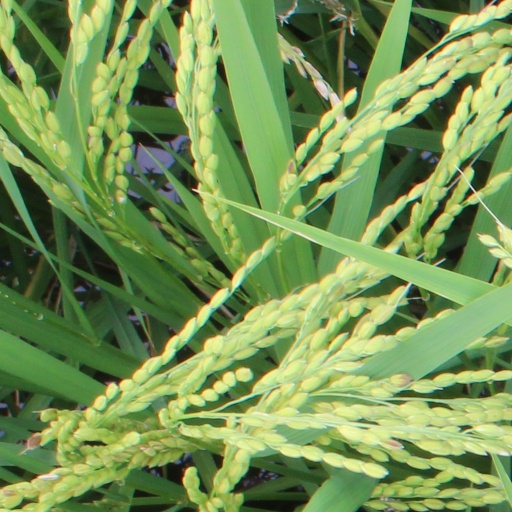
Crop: rice